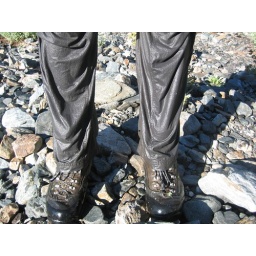
Effect of wet dewey grass on pants and shoes - like walking in a stream.